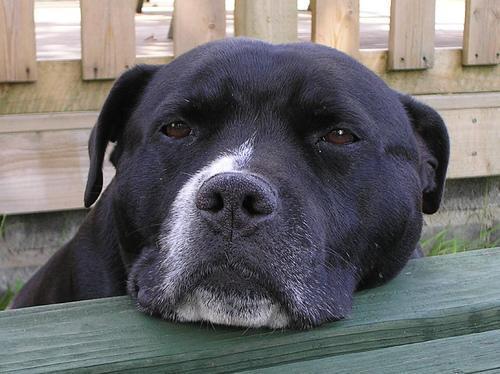
Staffordshire_bullterrier